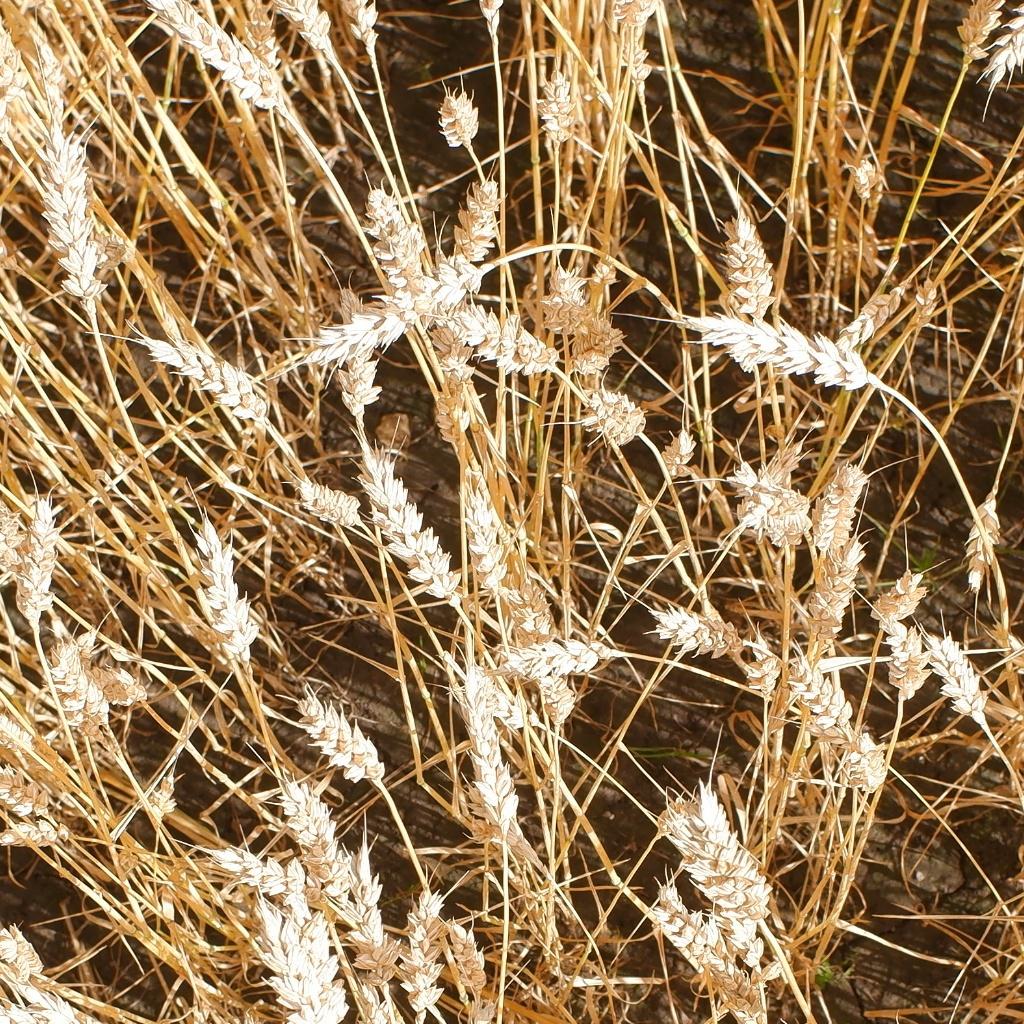
Country: Norway
Location: NMBU
Wheat development stage: Filling